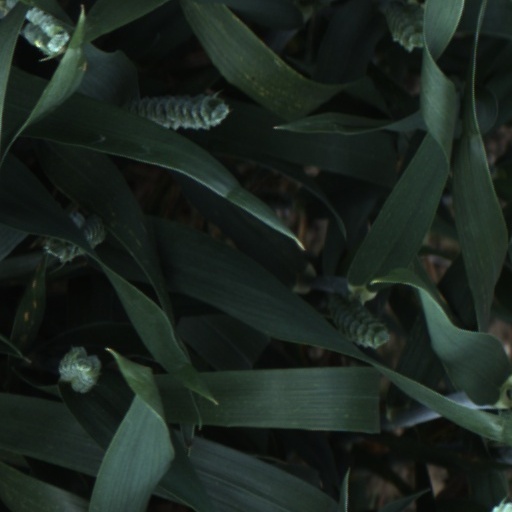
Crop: wheat